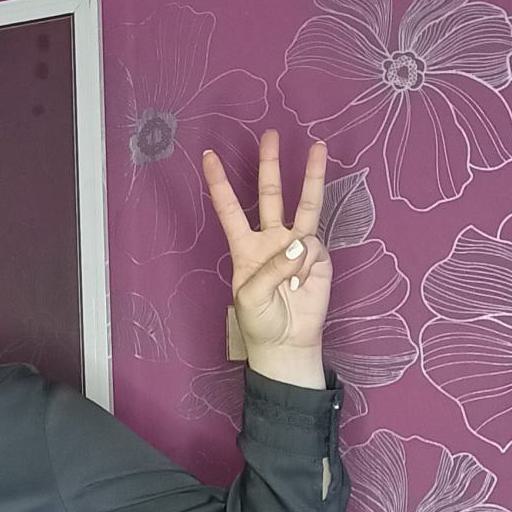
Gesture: three